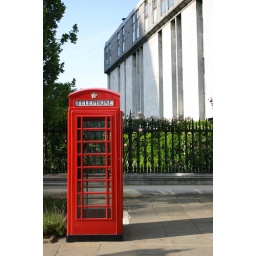
A solitary red phone box just near St Paul's Cathedral.